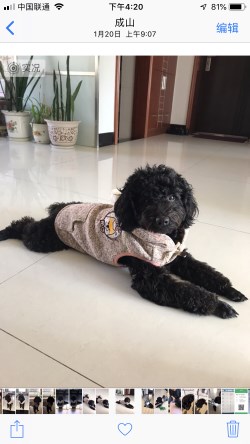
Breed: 7449-n000128-teddy